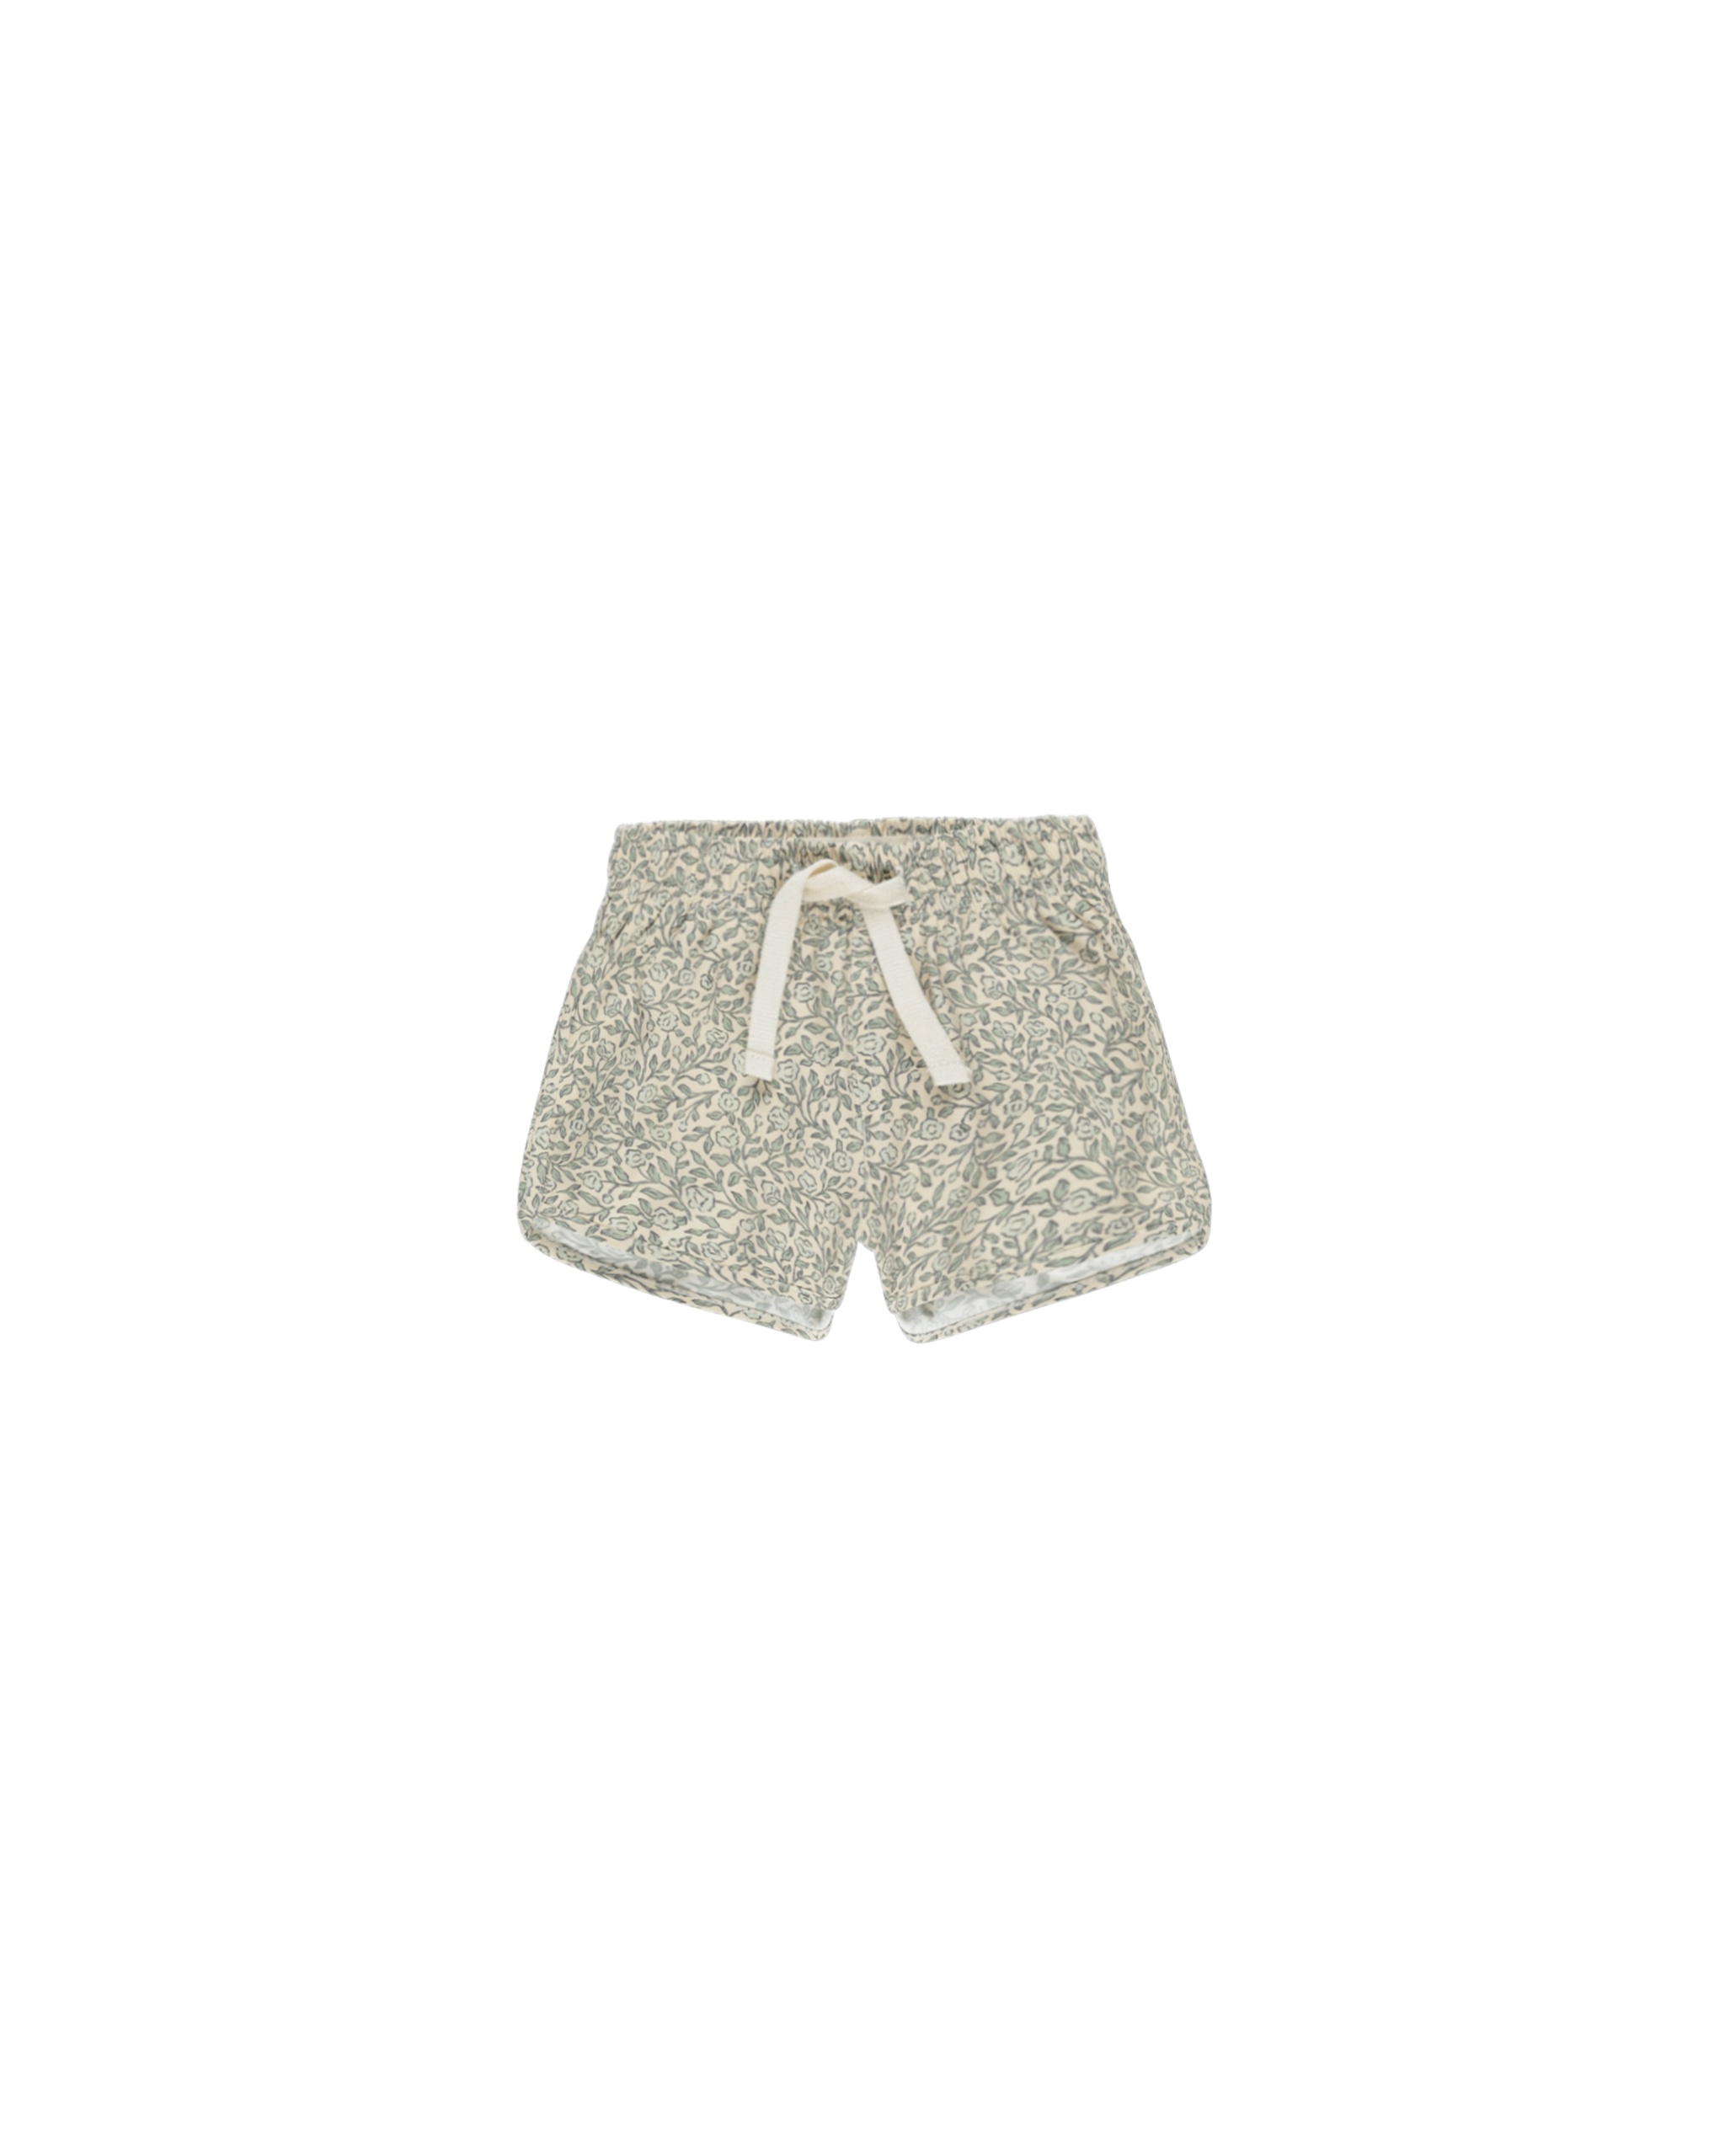
Boys Swim Short||Green Garden
Brand: Quincy Mae SS25
Category: Apparel & Accessories > Clothing > Swimwear > Swim Boxers